Hun School of Princeton

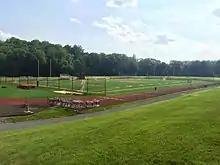
Part of the playing fields along the Stony Brook

The Hun School Raiders participate in the Mid-Atlantic Prep League, a sports league with participating institutions from university preparatory schools in the New Jersey, New York and Pennsylvania area. Schools competing in the league include Blair Academy in Blairstown, New Jersey, The Hill School in Pottstown, Pennsylvania, Lawrenceville School in Lawrenceville, New Jersey, Mercersburg Academy in Mercersburg, Pennsylvania and Peddie School in Hightstown, New Jersey. The Hun School also competes against other local schools.